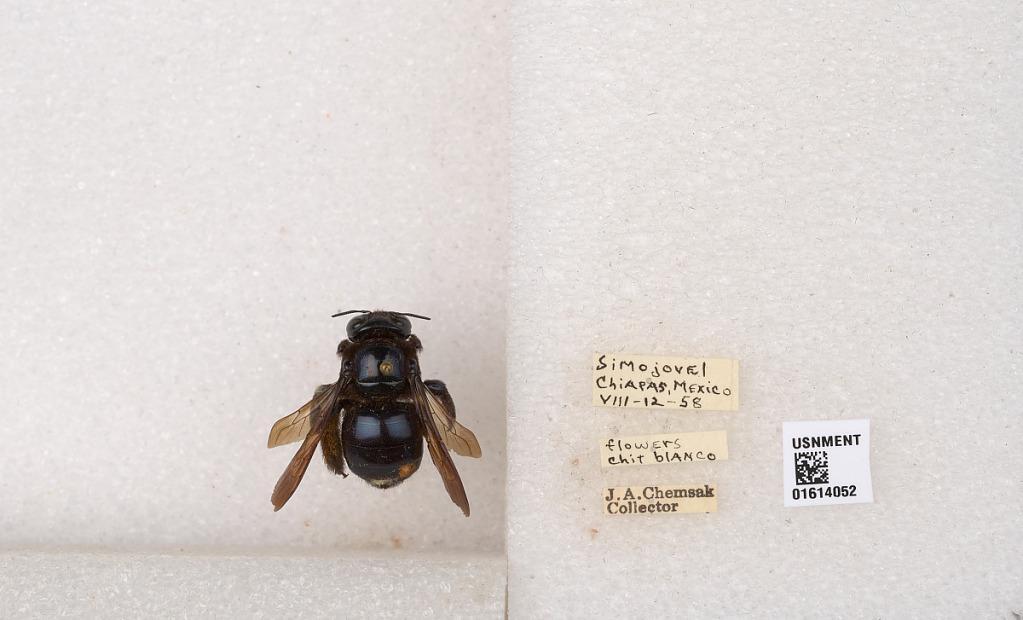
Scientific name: Xylocopa (Schonnherria) micans evansi Hurd & Moure
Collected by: J. Chemsak
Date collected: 1958-8-12
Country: Mexico
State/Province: Chiapas
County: Simojovel
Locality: Simojovel